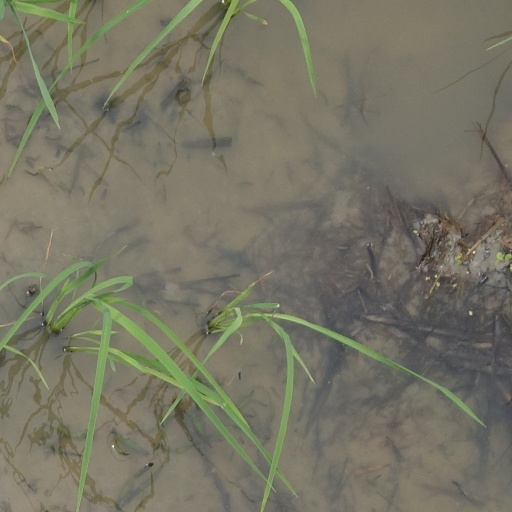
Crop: rice